Legislative history of United States four-star officers, 1947–1979

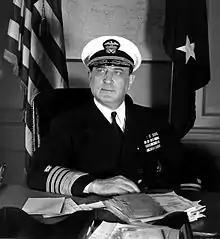
Ben Moreell, first four-star staff corps officer, had his grade changed to admiral from civil engineer with rank of admiral when the Officer Personnel Act of 1947 eliminated staff corps grades.

After World War II, four-star appointments were governed by the Officer Personnel Act of 1947 until the passage of the Defense Officer Personnel Management Act (DOPMA) in 1980.